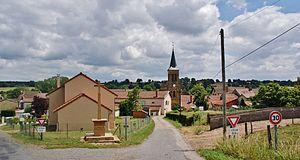
Le Village
Céron est une commune française située dans le département de Saône-et-Loire en région Bourgogne-Franche-Comté.